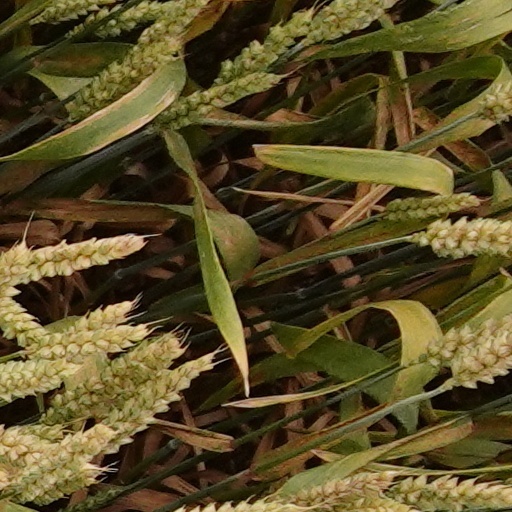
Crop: wheat